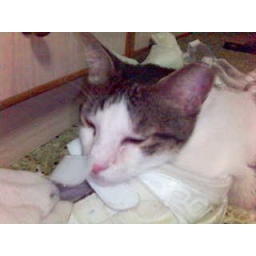
now, he lives in a cardboard cat house outside the flat.